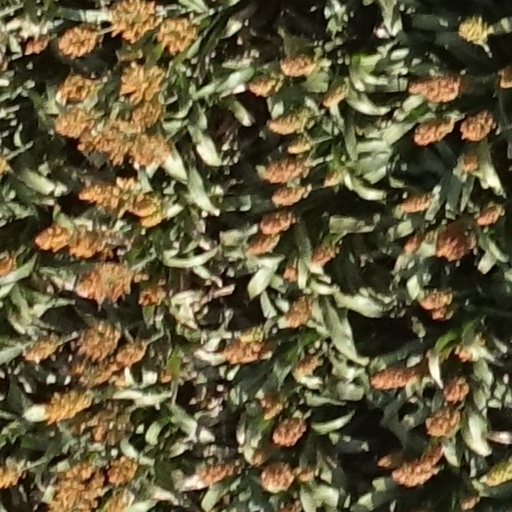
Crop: sorghum